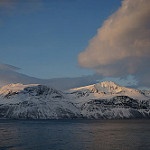
Scene: Outdoor